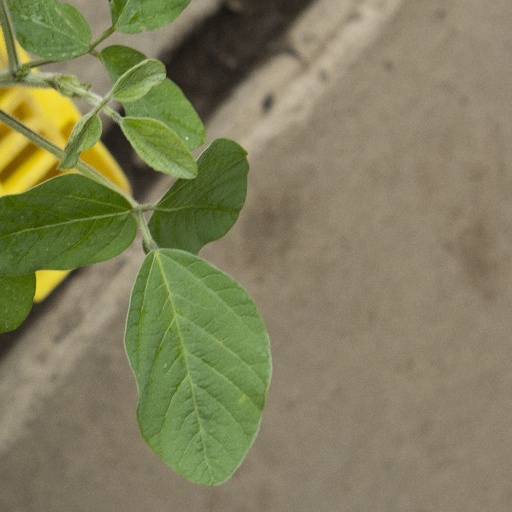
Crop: soybean